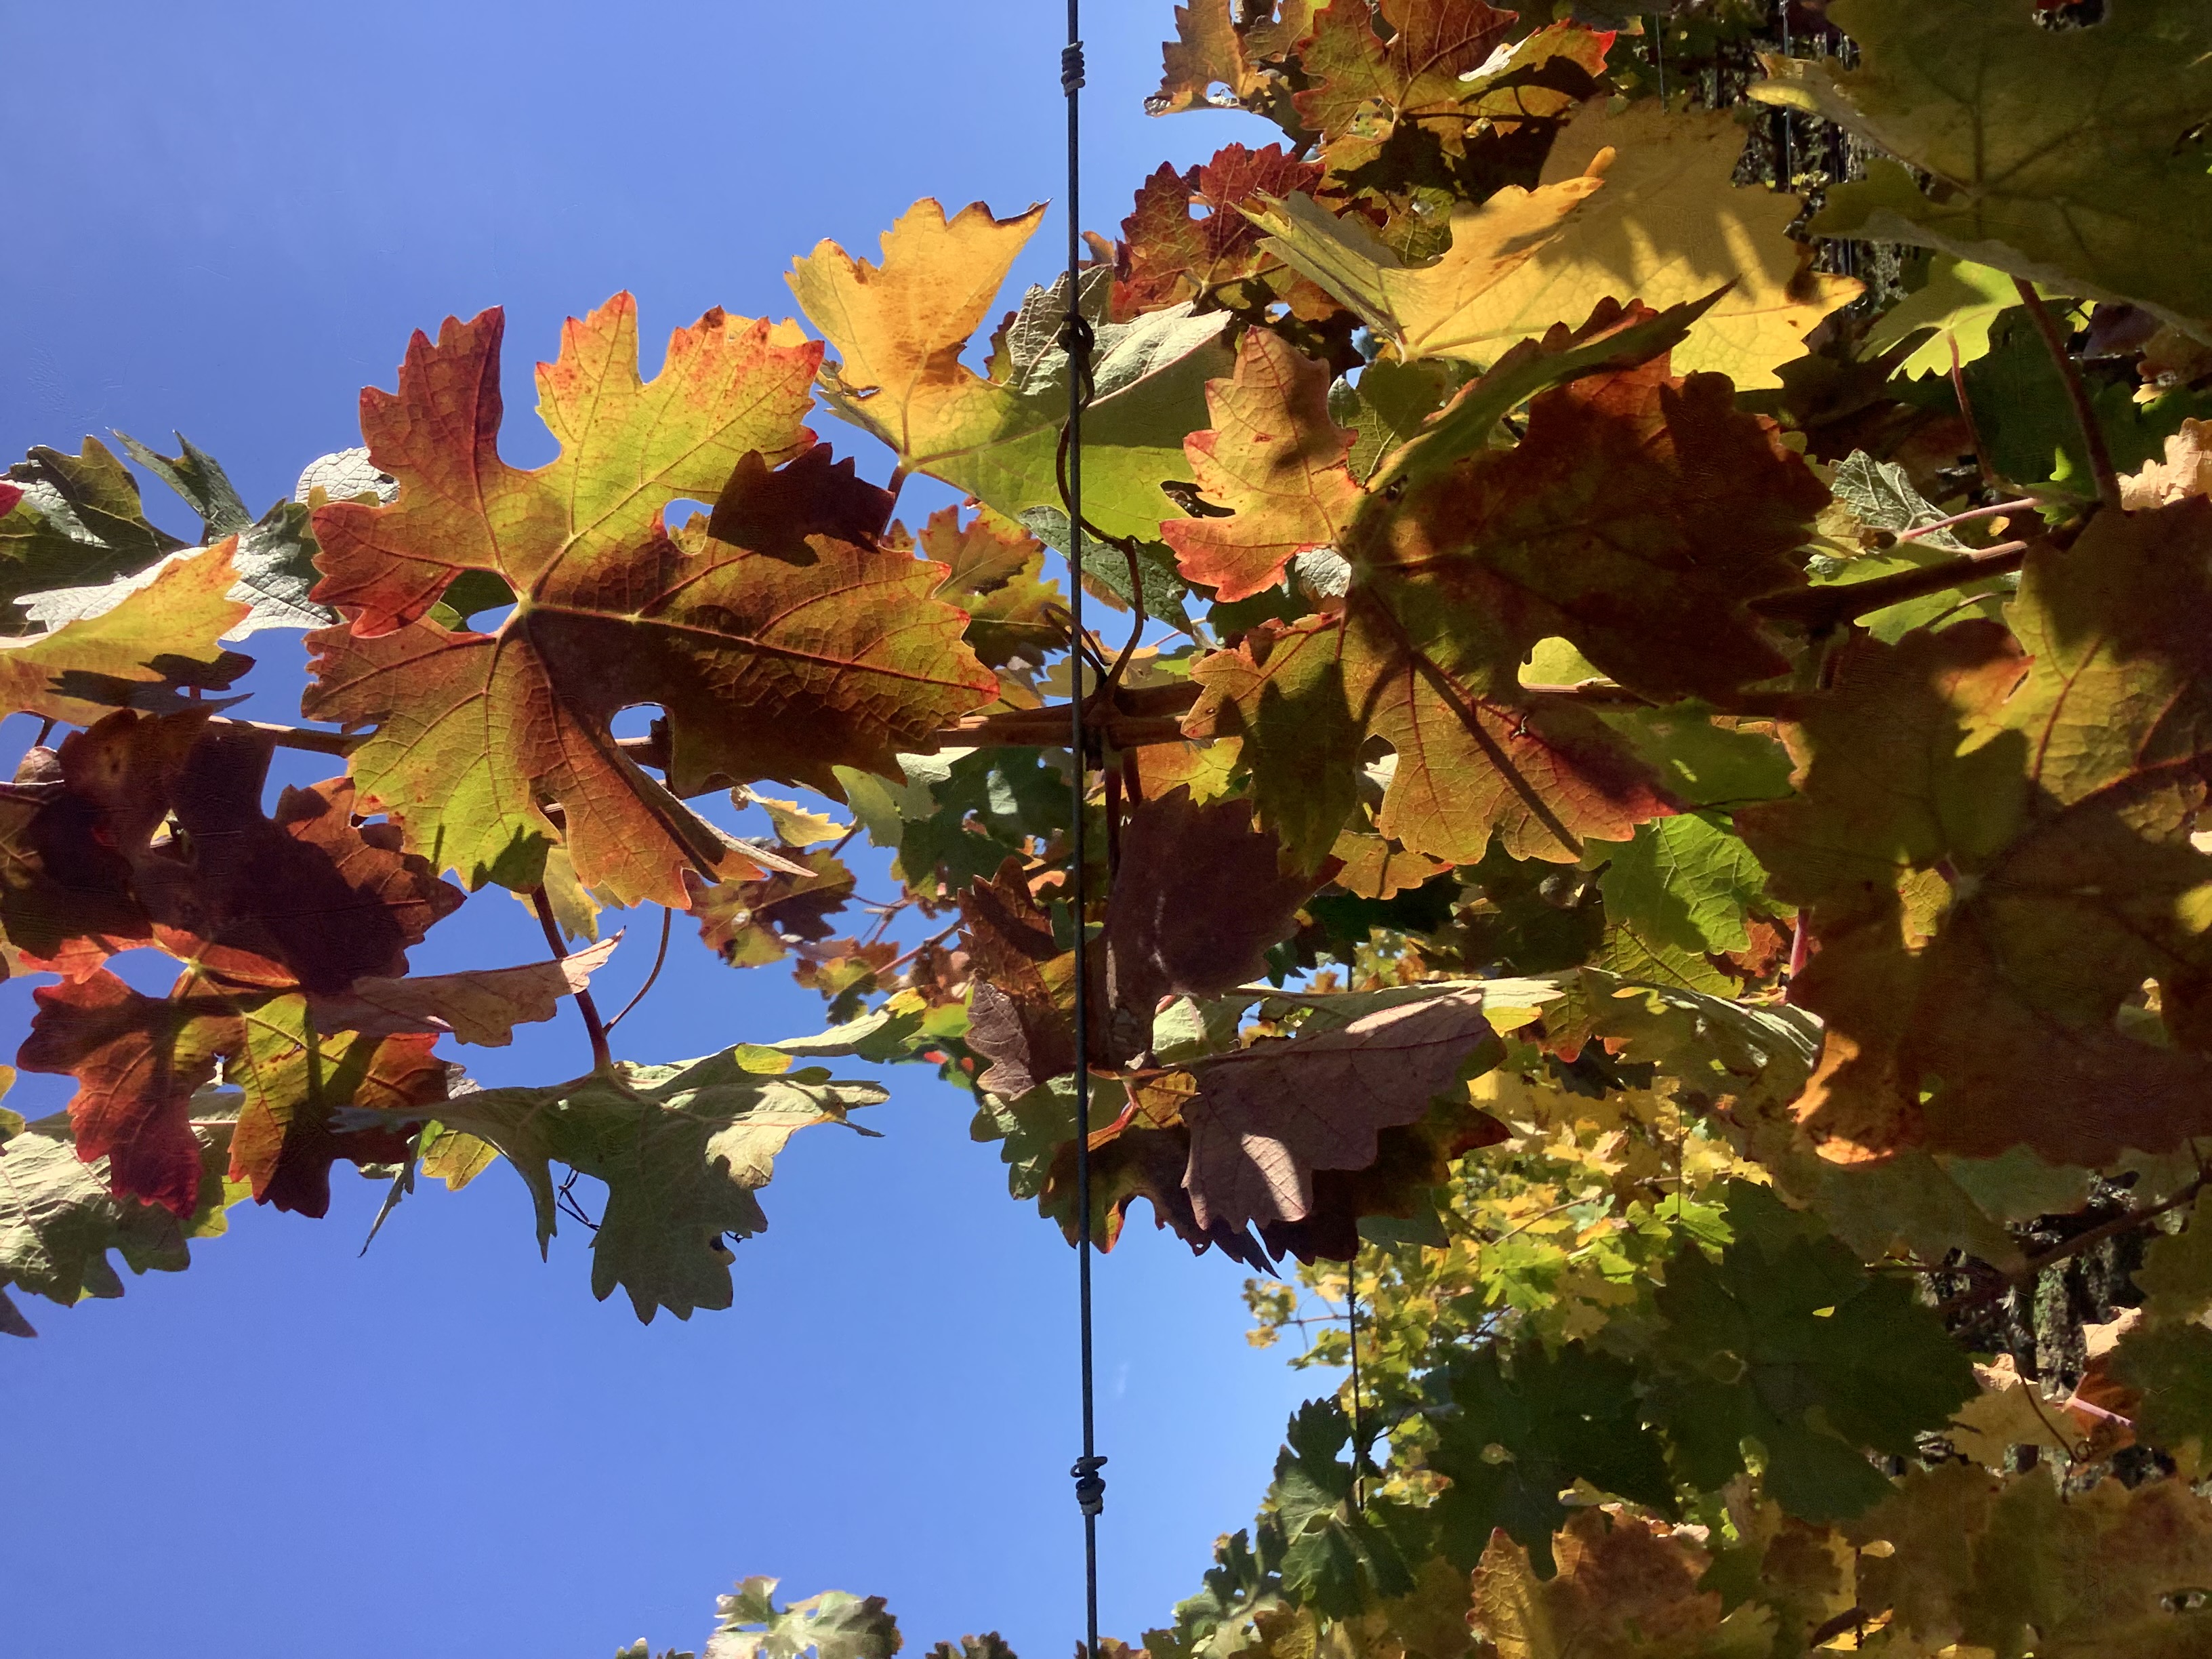
Label: Red Blotch